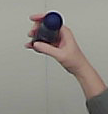
Product: nivea_rollon